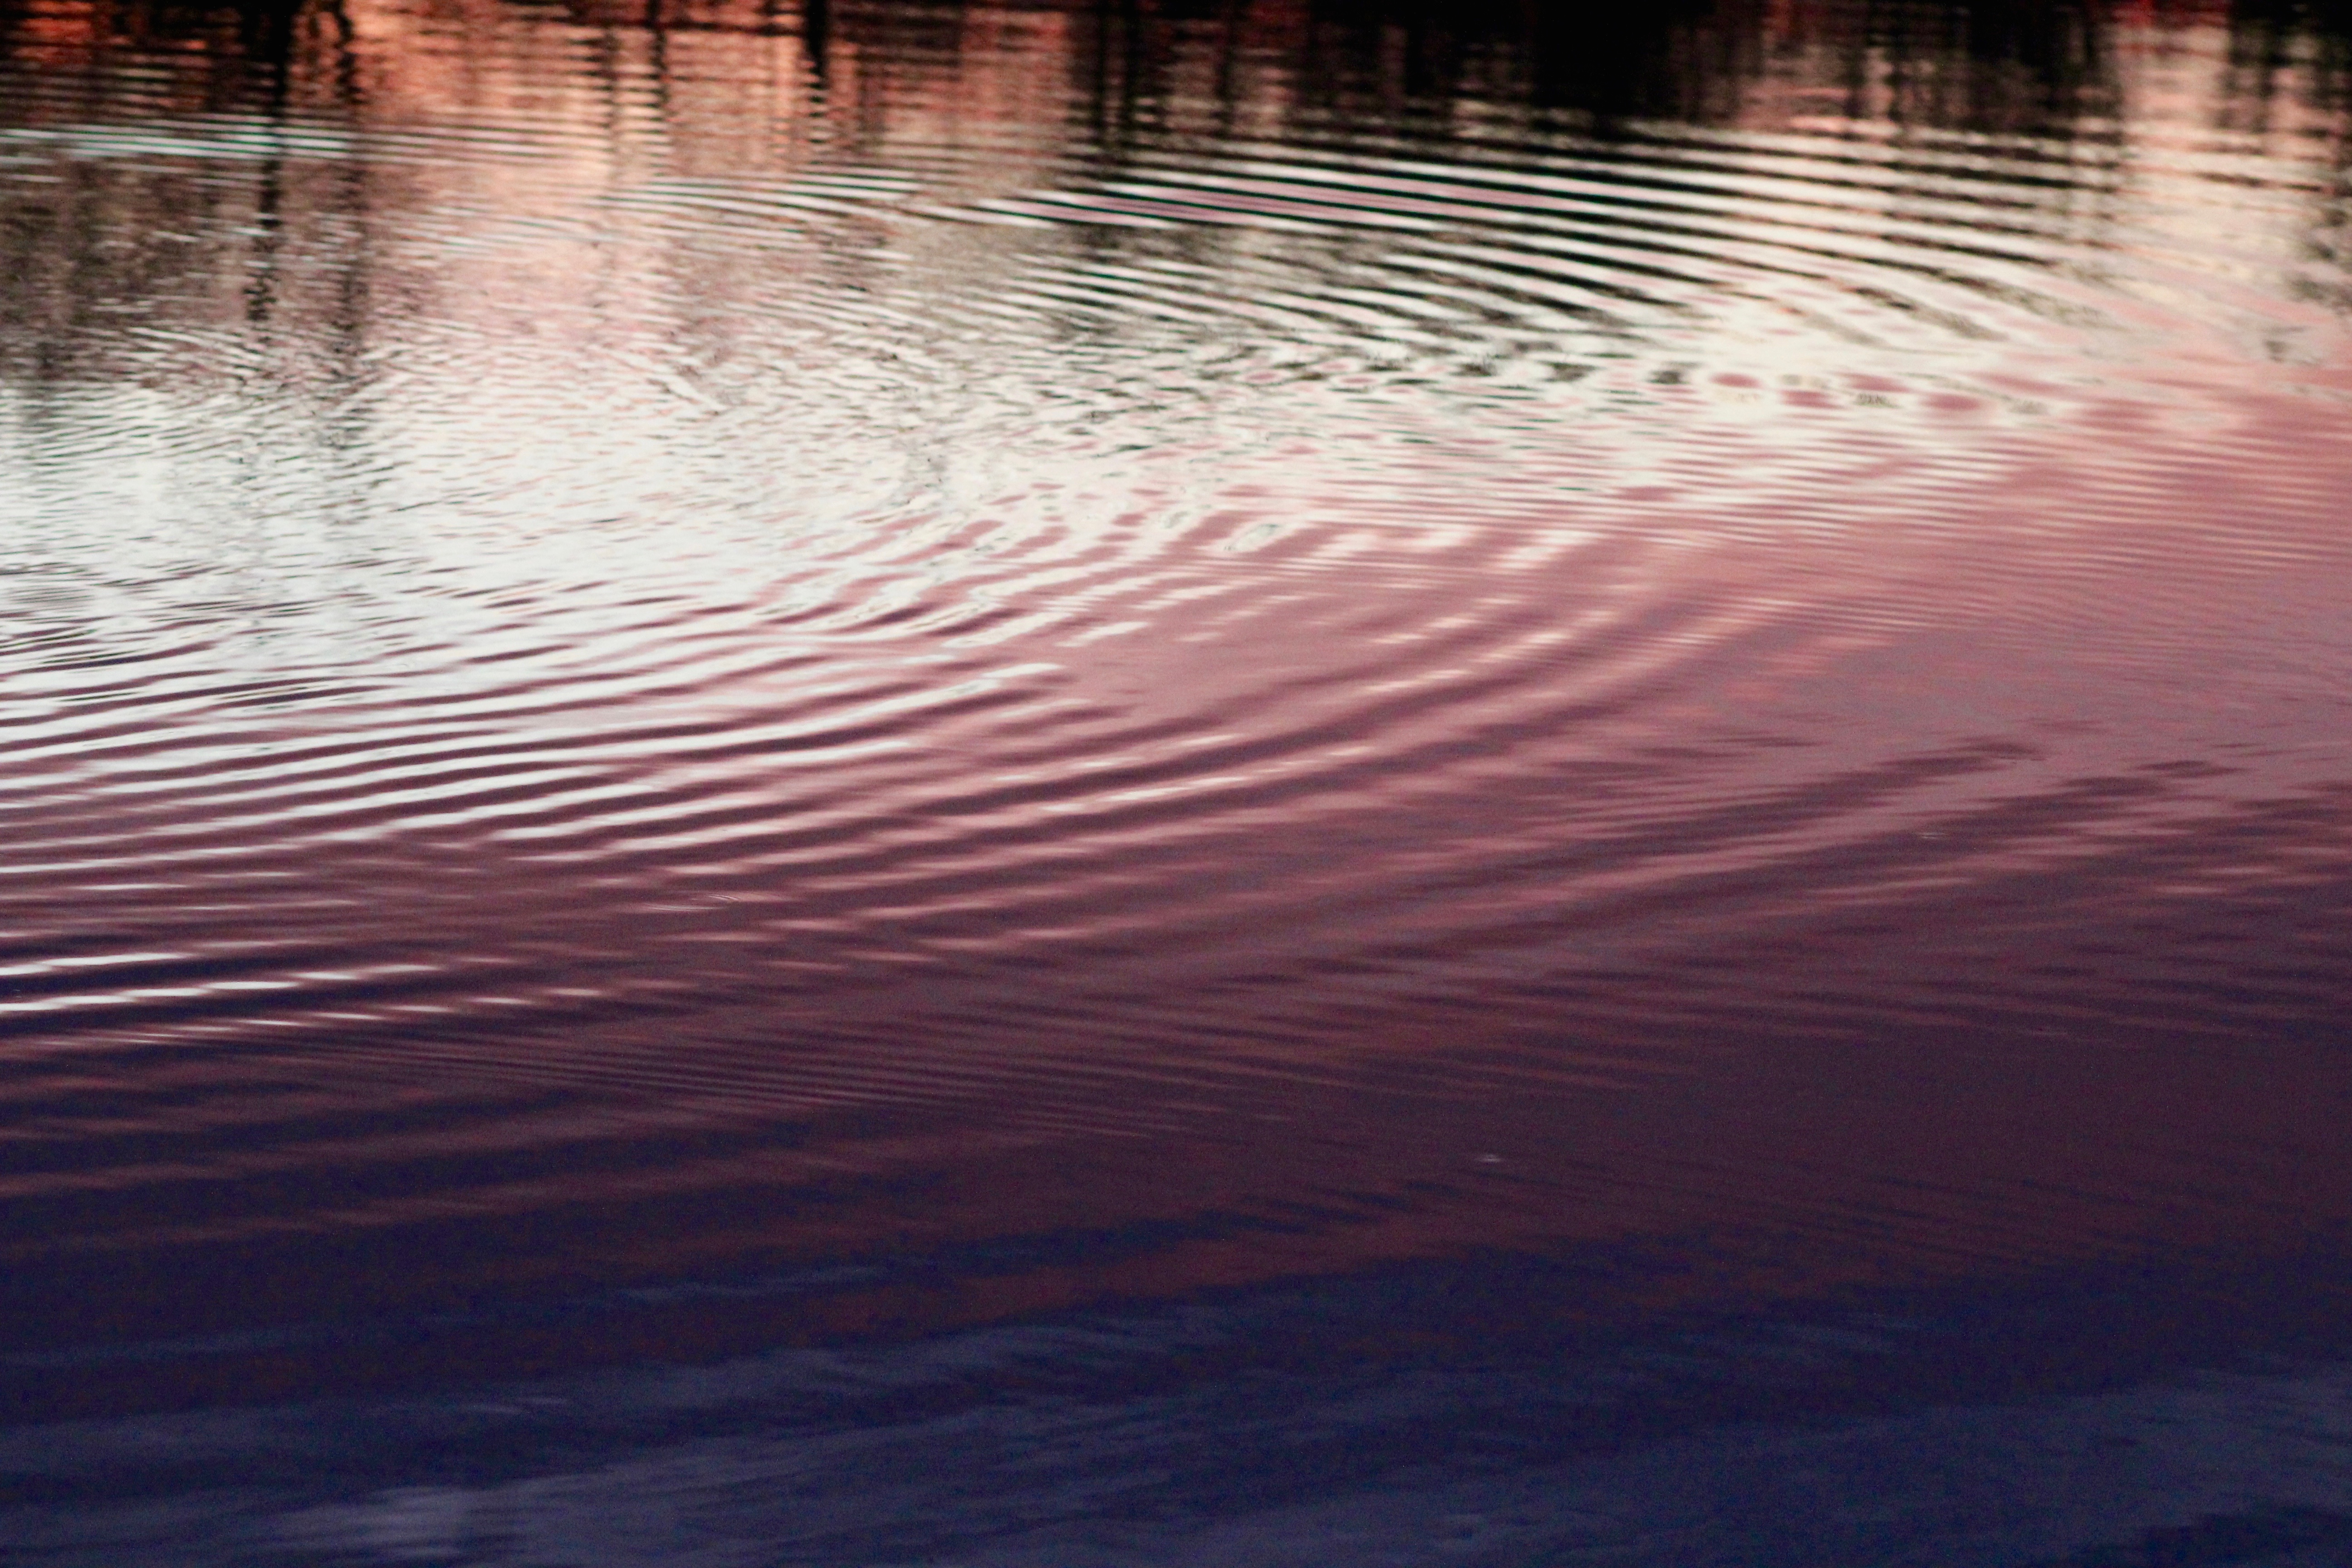
sea, water, light, sunset, sunlight, morning, wave, evening, reflection